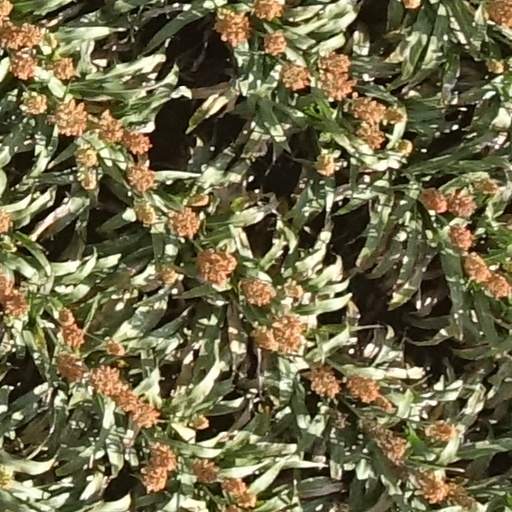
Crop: sorghum